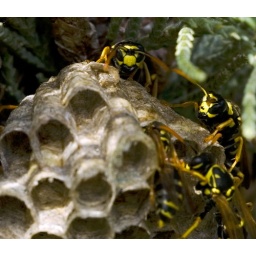
wasp building a hive in the tree